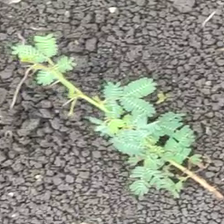
Weed species: Dwarf_cassia_(Chamaecrista pumila)